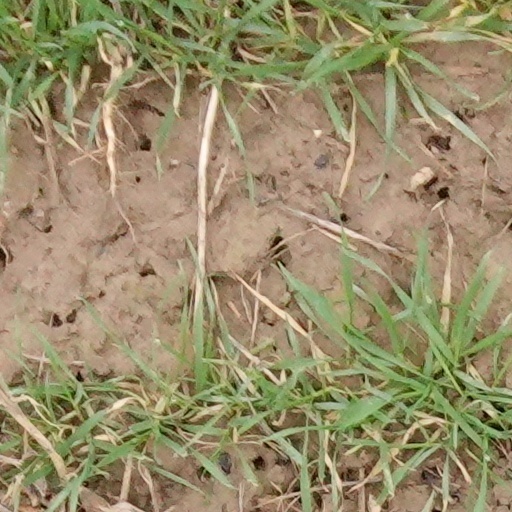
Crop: wheat